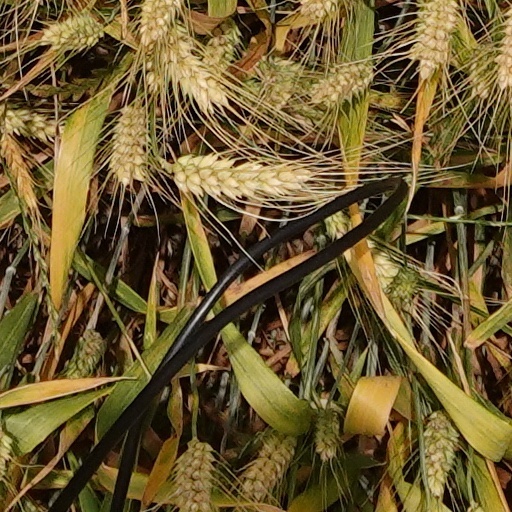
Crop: wheat